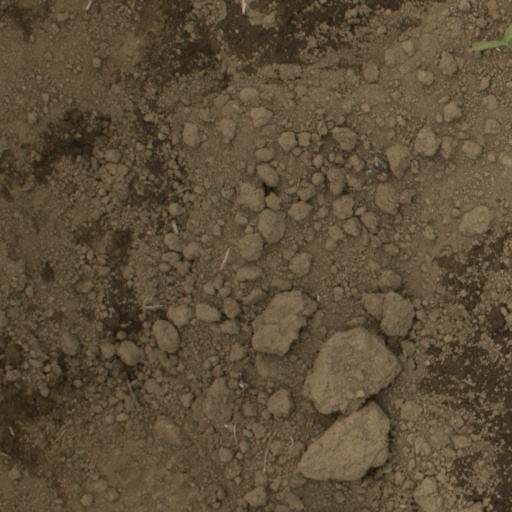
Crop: Jerusalem artichoke